Liceo classico Luca de Samuele Cagnazzi

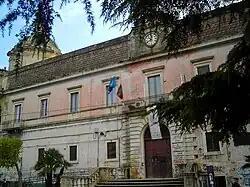
"Liceo classico Luca de Samuele Cagnazzi"

The "Liceo classico Luca de Samuele Cagnazzi" is an Italian high school located in piazza Zanardelli 30, Altamura, Italy, close to the church Chiesa di San Domenico. It is named after Italian scientist Luca de Samuele Cagnazzi.